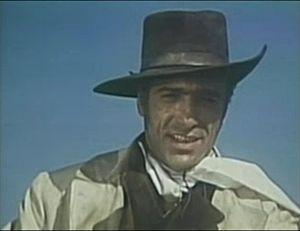
Luigi Pistilli, né le 19 juillet 1929 à Grosseto et mort le 21 avril 1996 à Milan, était un acteur italien qui a joué dans les westerns spaghetti de Sergio Leone. Il a également participé à des séries télévisées et des pièces de théâtre.